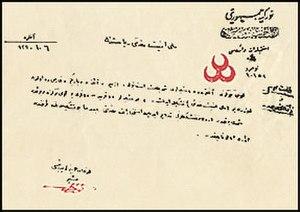
Le Service de sécurité nationale était l'organisation gouvernementale du renseignement de Turquie entre 1926 et 1965, elle fut remplacée par la l'Organisation nationale du renseignement.